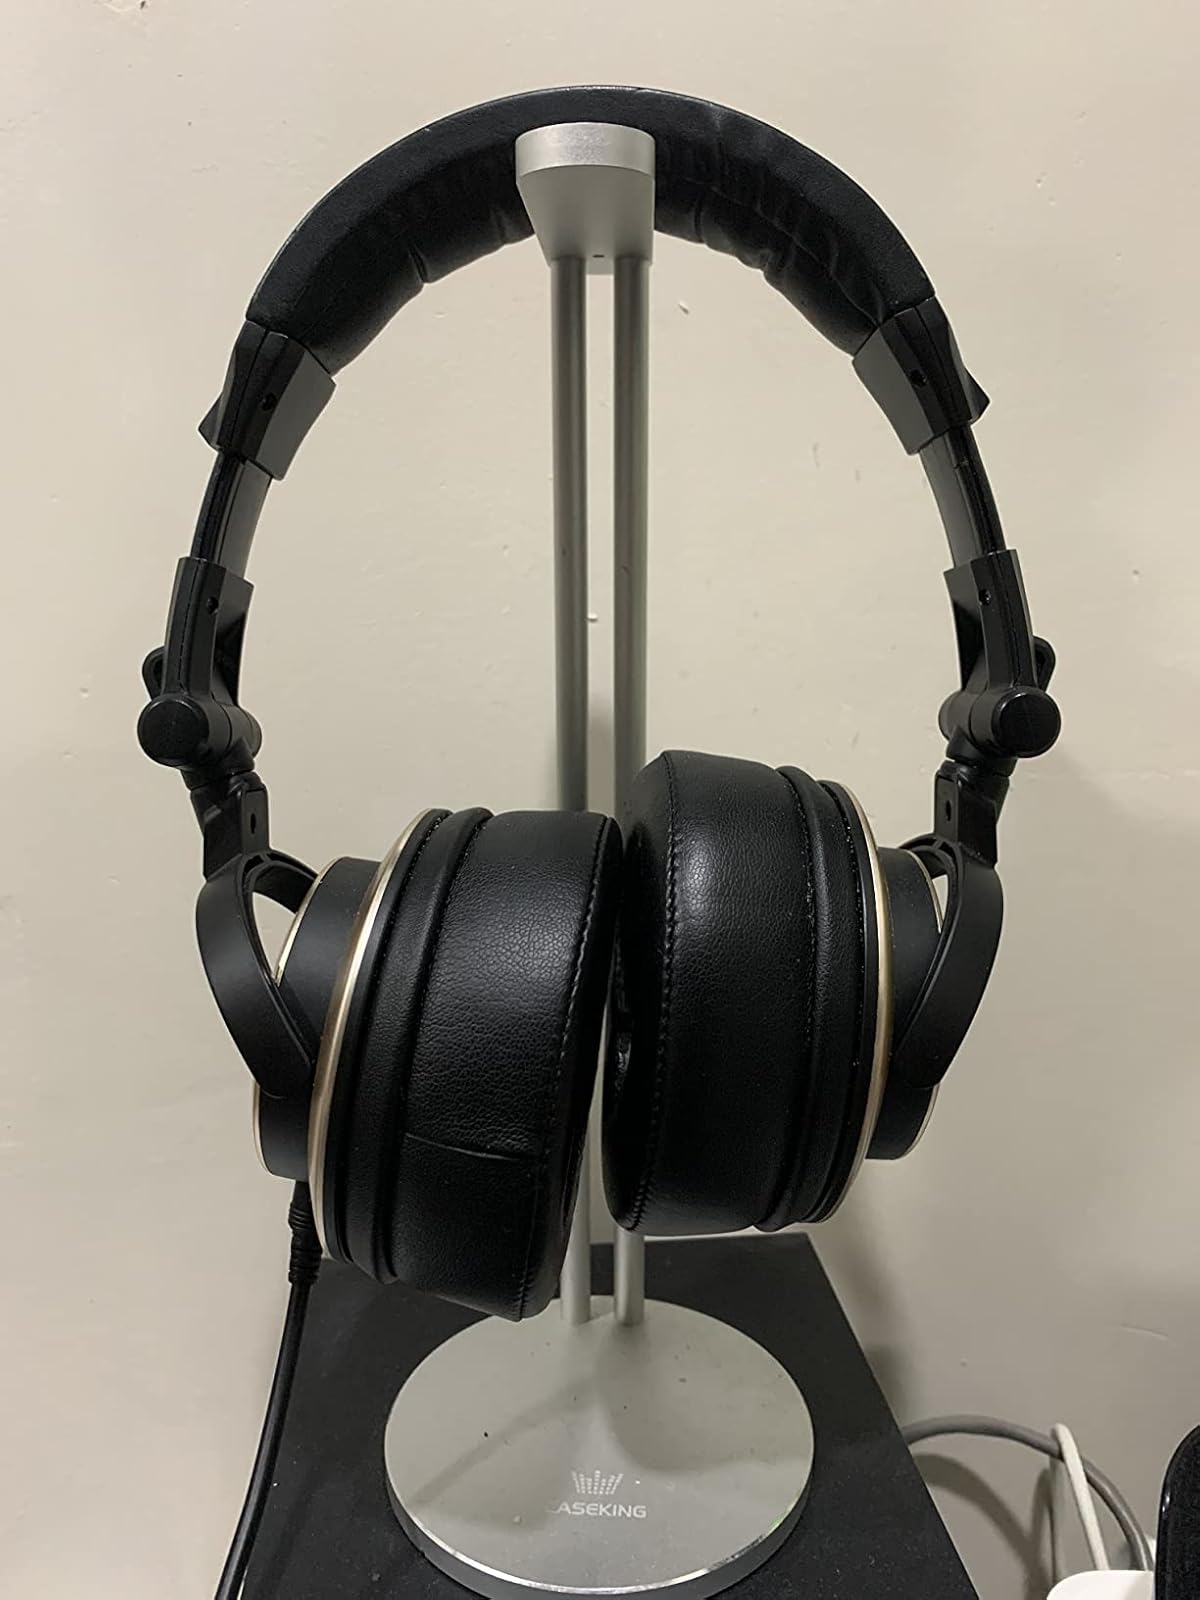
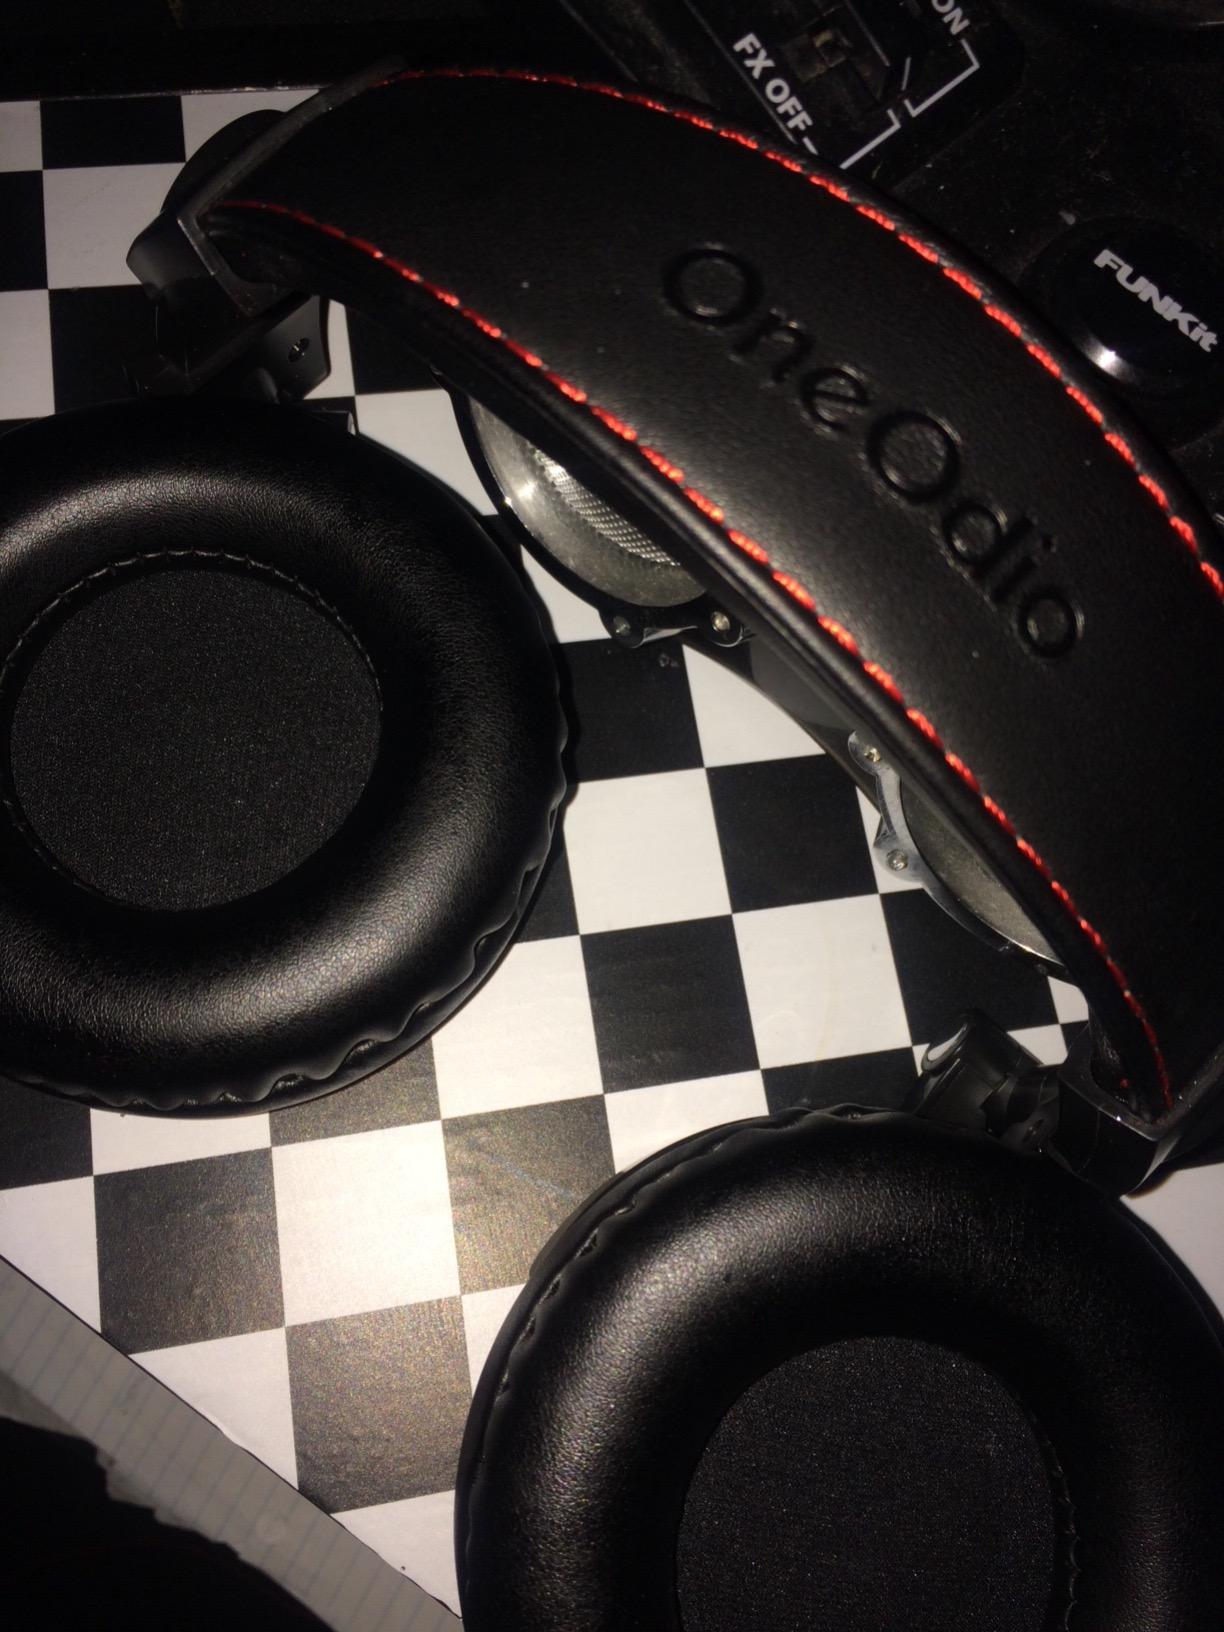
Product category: headphones
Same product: no